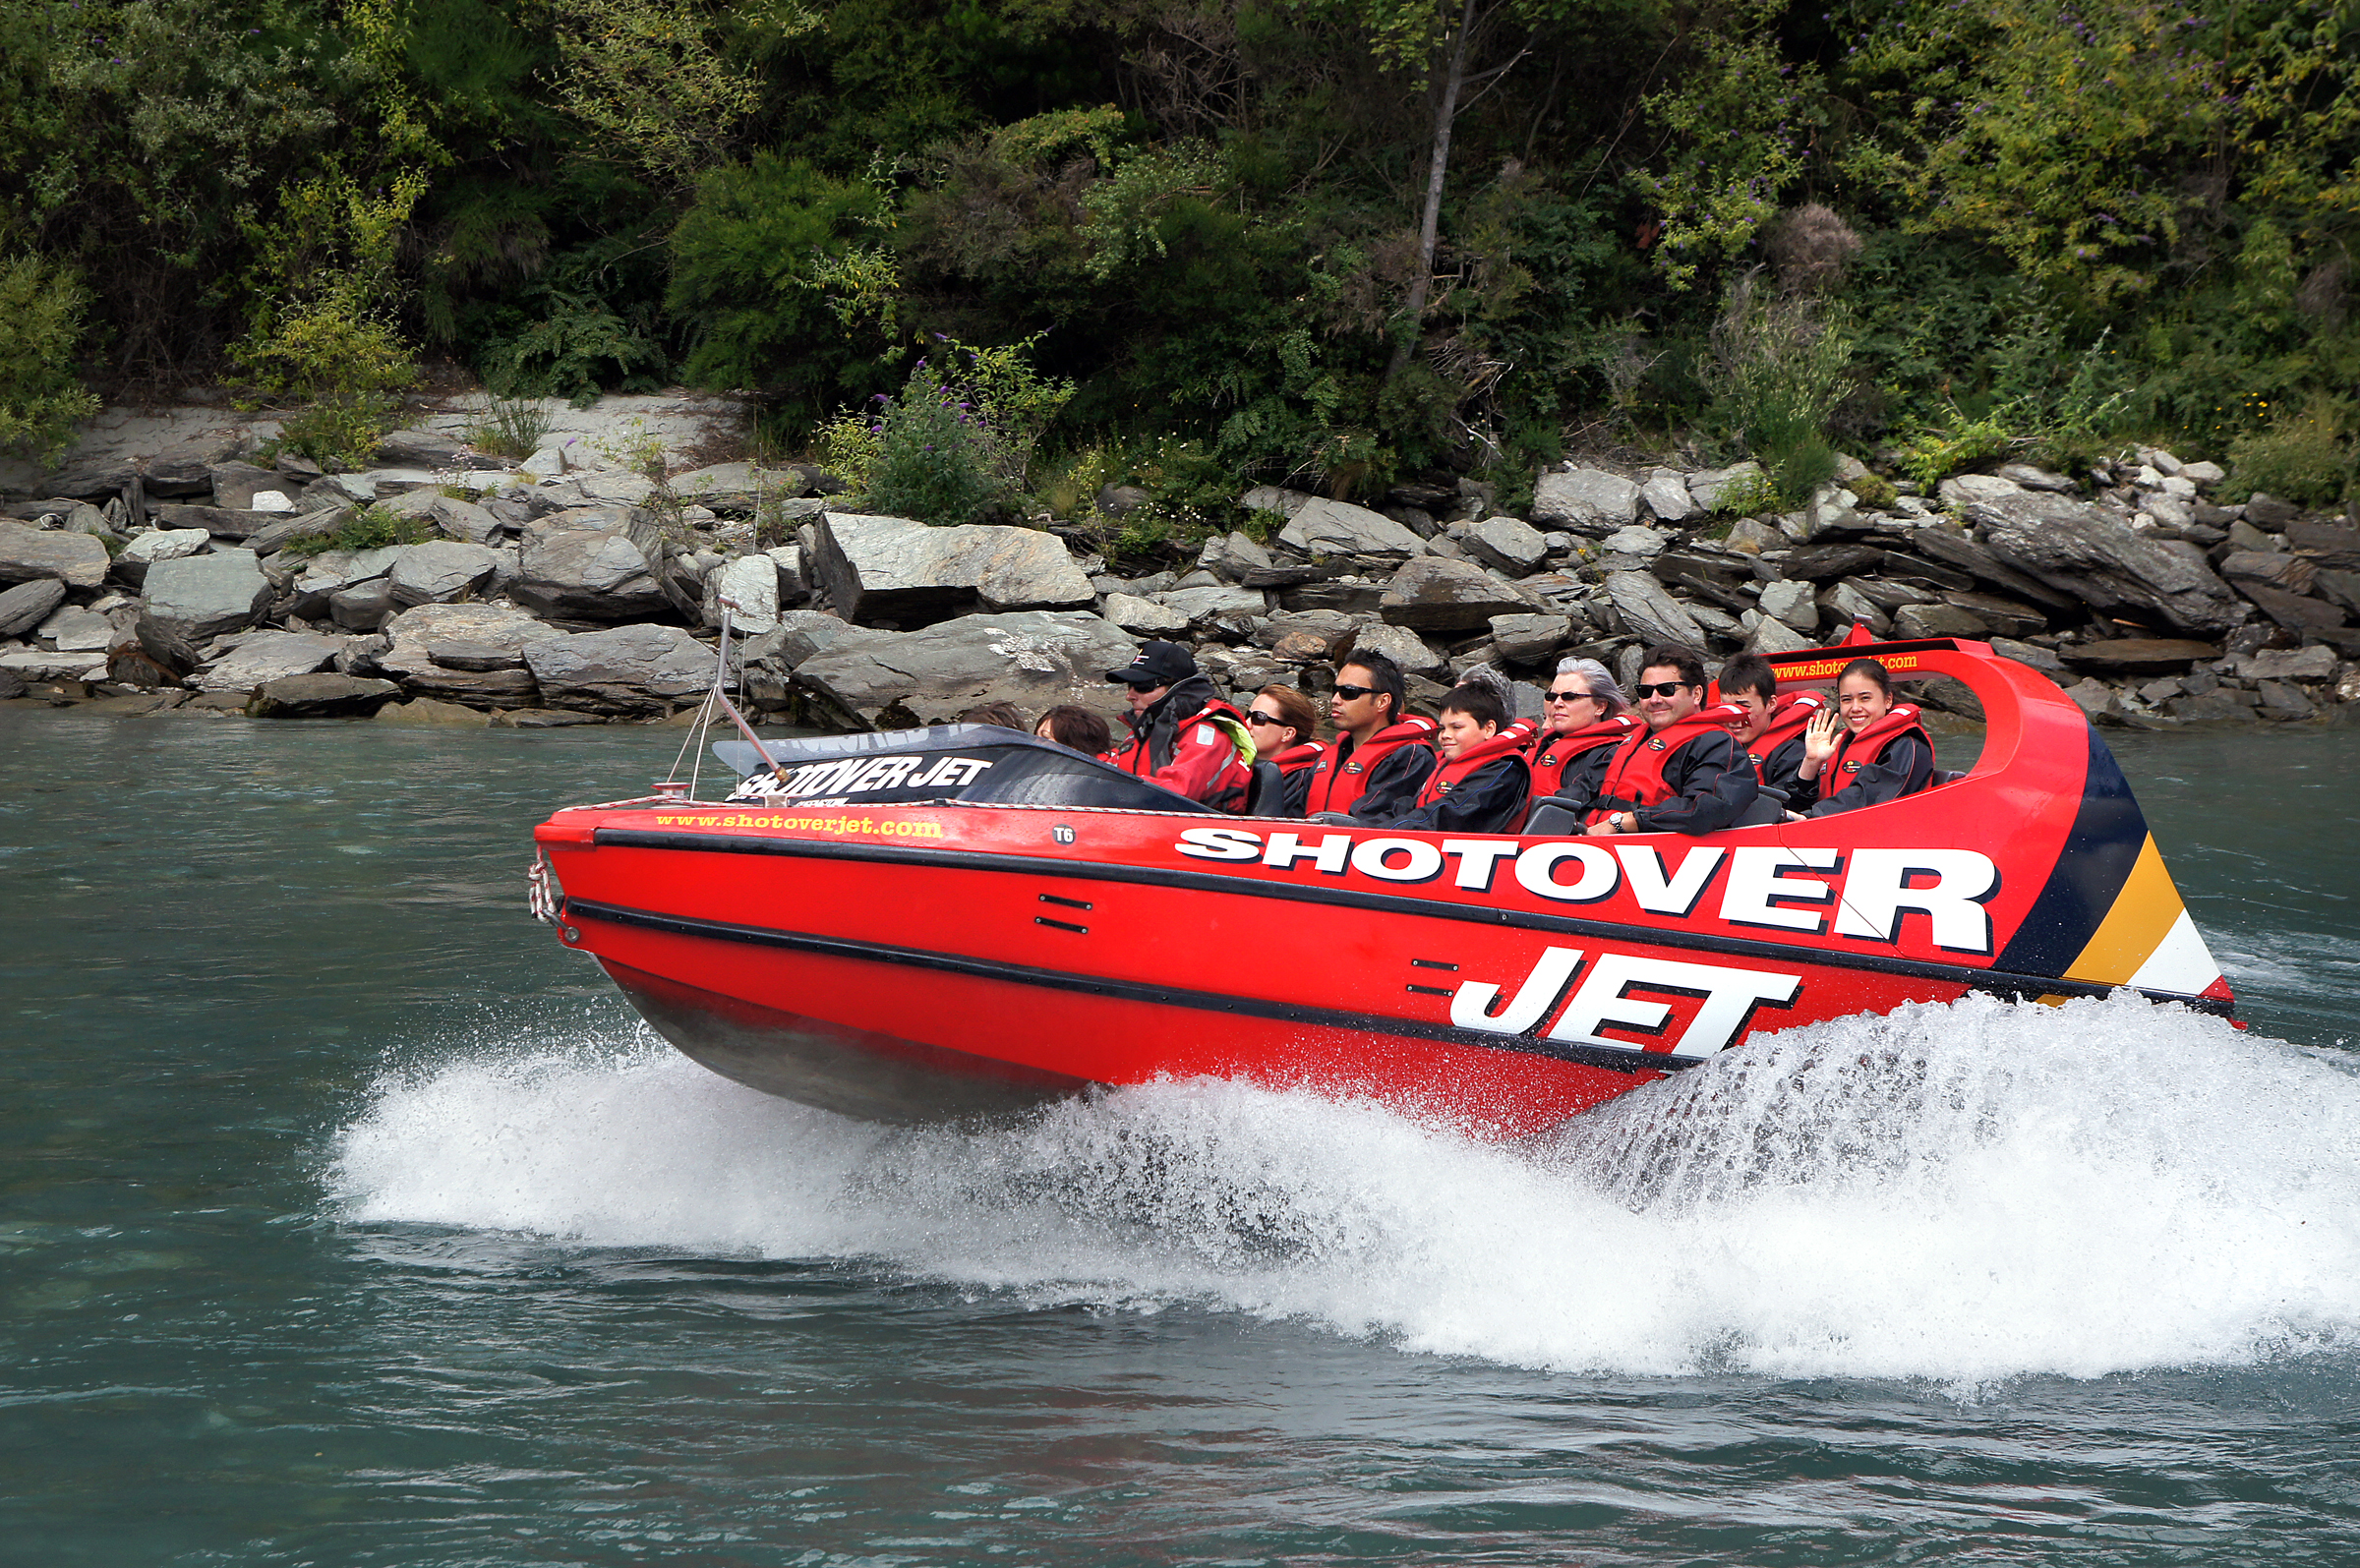
boat, red, vehicle, splash, rapid, motorboat, publicdomain, boating, newzealand, queenstown, watercraft, hamiltonjetboat, sightseeingqueenstown, water sport, inflatable boat, watercraft rowing, powerboating, f1 powerboat racing